Centralia/James T. Field Memorial Aerodrome

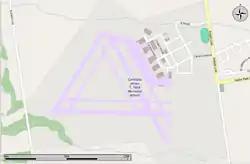
The airport shown as of 2013

Centralia/James T. Field Memorial Aerodrome, originally RCAF Station Centralia , is located west of Centralia, Ontario, Canada.